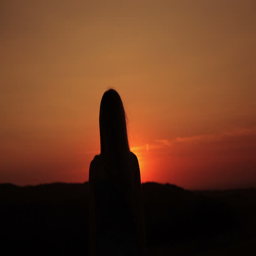
young woman meditating in the sunset